Corymbia erythrophloia

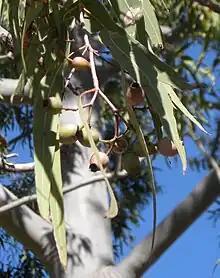
Corymbia erythrophloia capsules

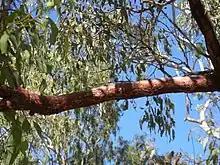
Corymbia erythrophloia bark

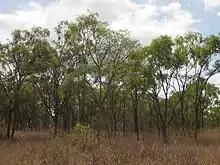
Savannah woodland with "C. erythrophloia", "Eucalyptus crebra" and "Vachellia bidwillii"

Corymbia erythrophloia, commonly known as red bloodwood, variable-barked bloodwood, red-barked bloodwood or gum-topped bloodwood, is a species of tree that is endemic to Queensland. It has rough bark on the trunk and branches, egg-shaped or lance-shaped adult leaves, flower buds in groups of seven, creamy white flowers and urn-shaped to spherical fruit.